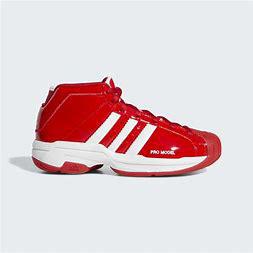
Brand: Adidas
Model: Pro Model